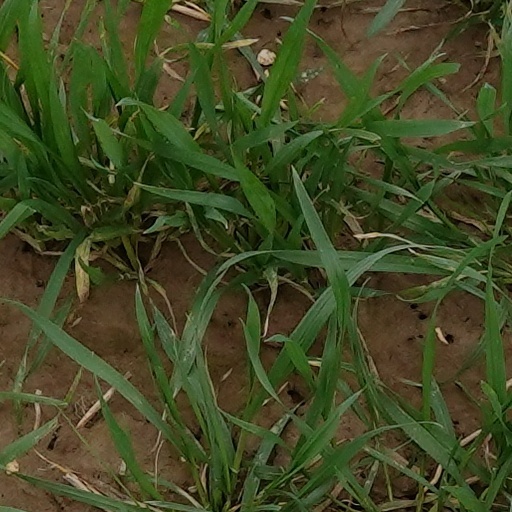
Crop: wheat